Melkite Greek Catholic Archeparchy of Akka

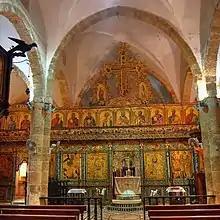
Church of Saint Andrew, Acre.

The archeparchy extends its jurisdiction to Melkites of Israel, especially of Galilee.